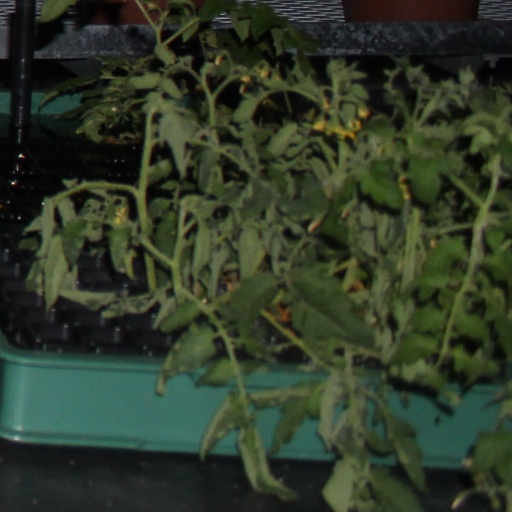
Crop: tomato